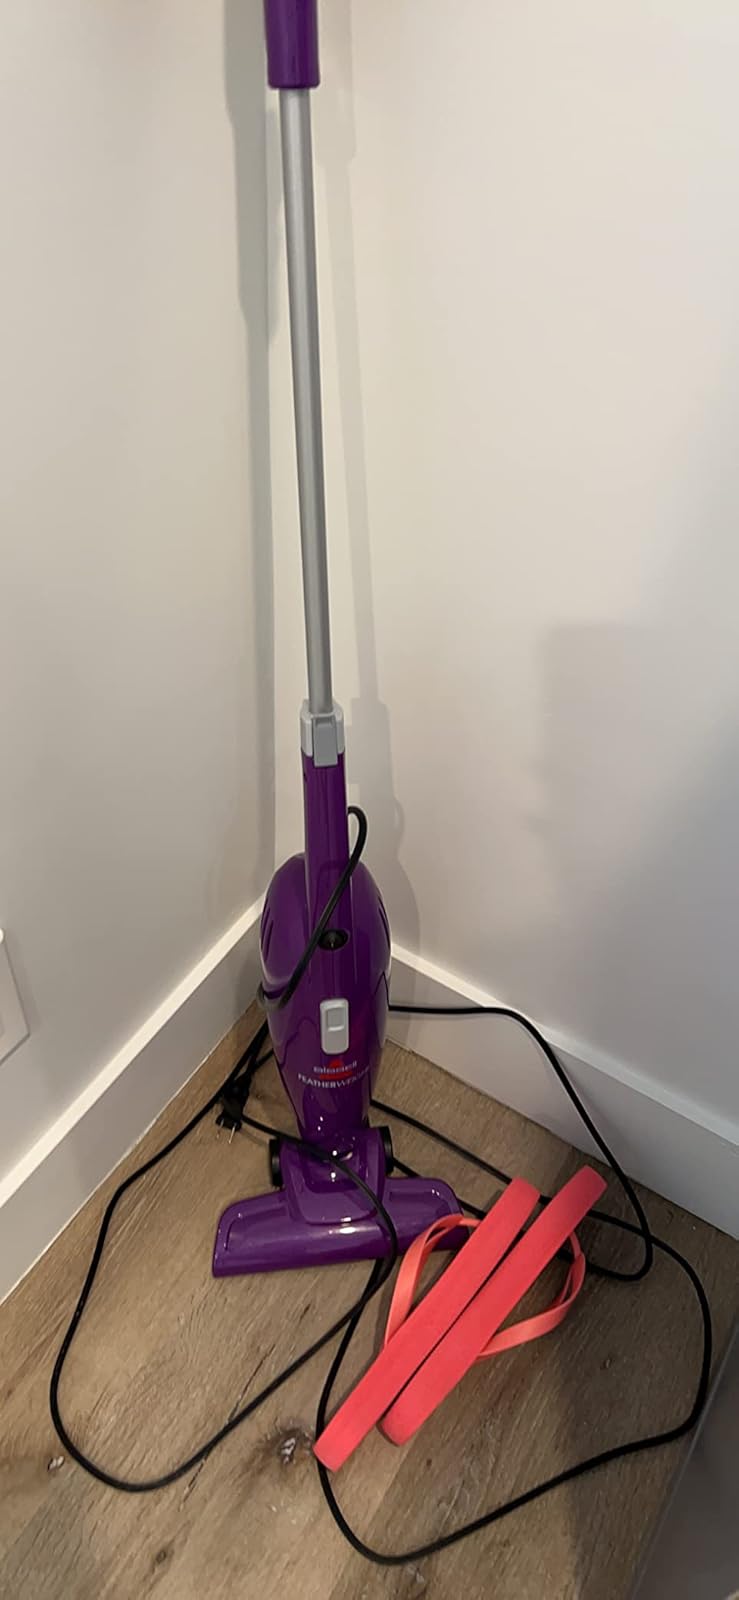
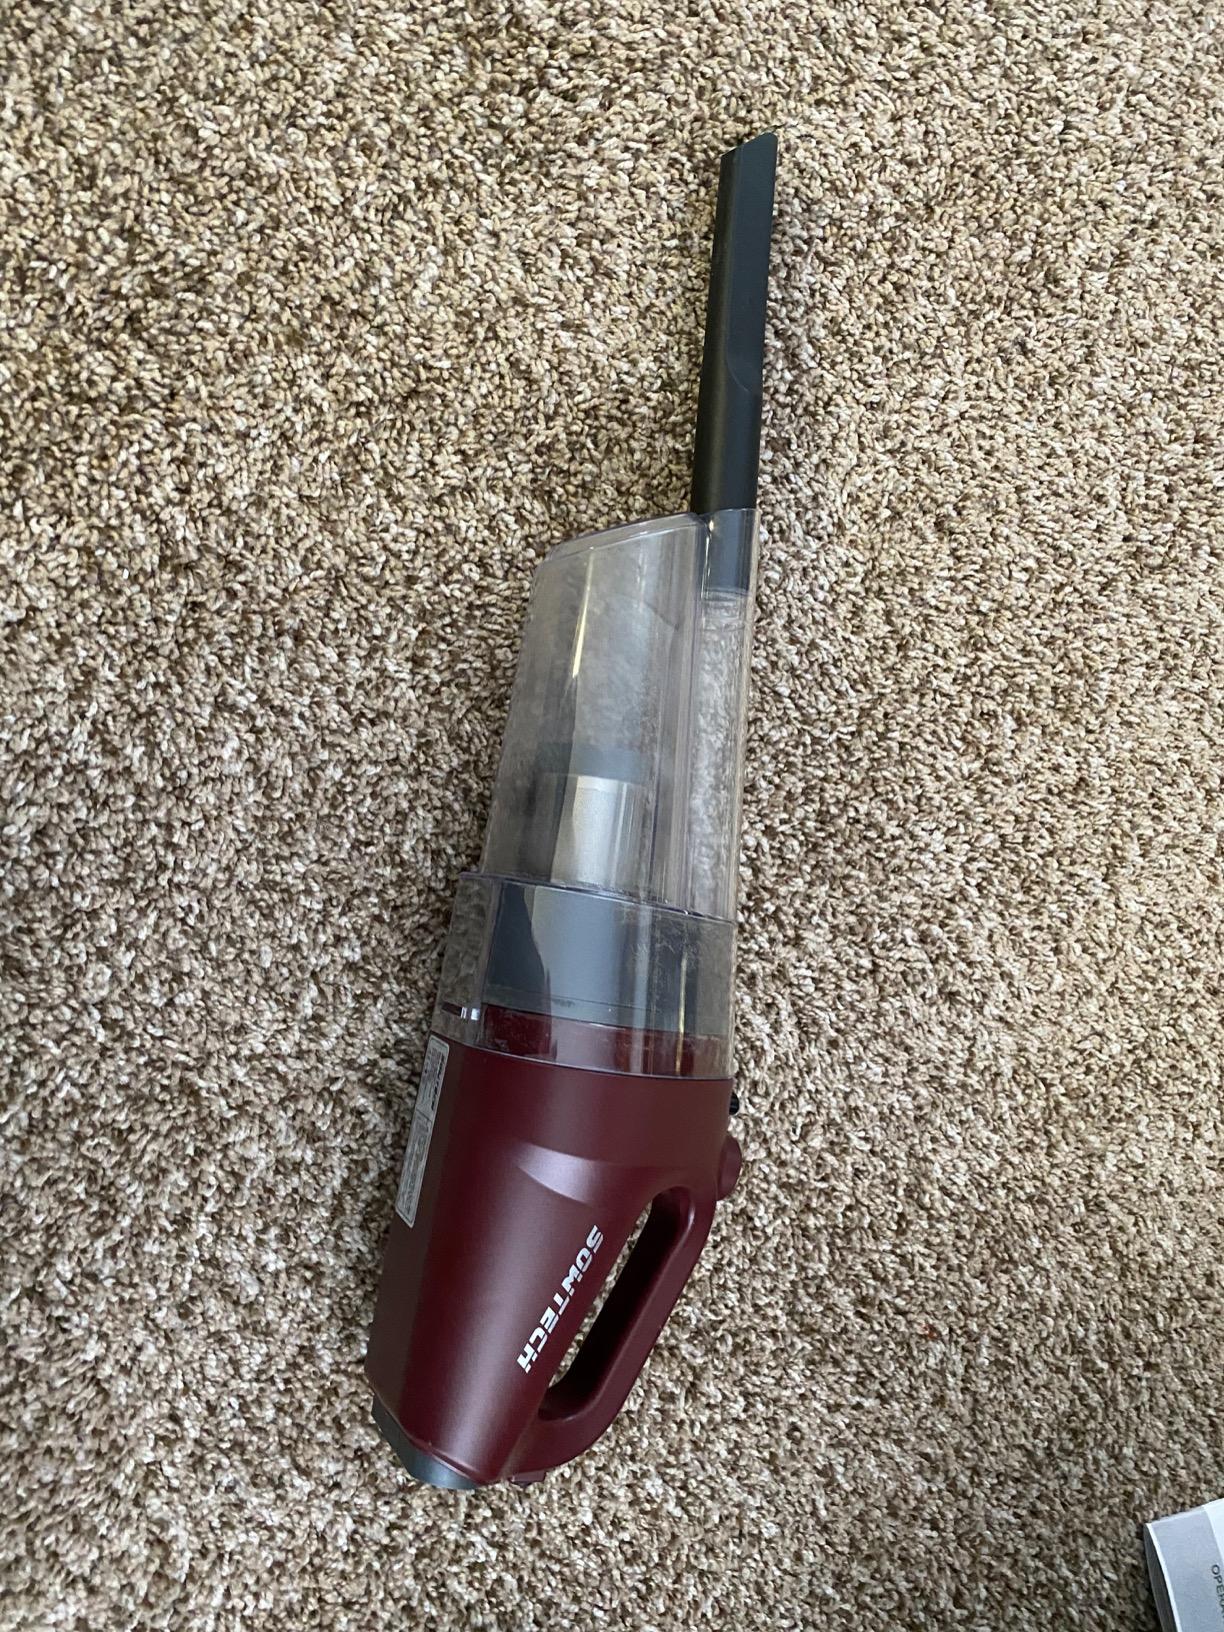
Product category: items_vacuum
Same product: no